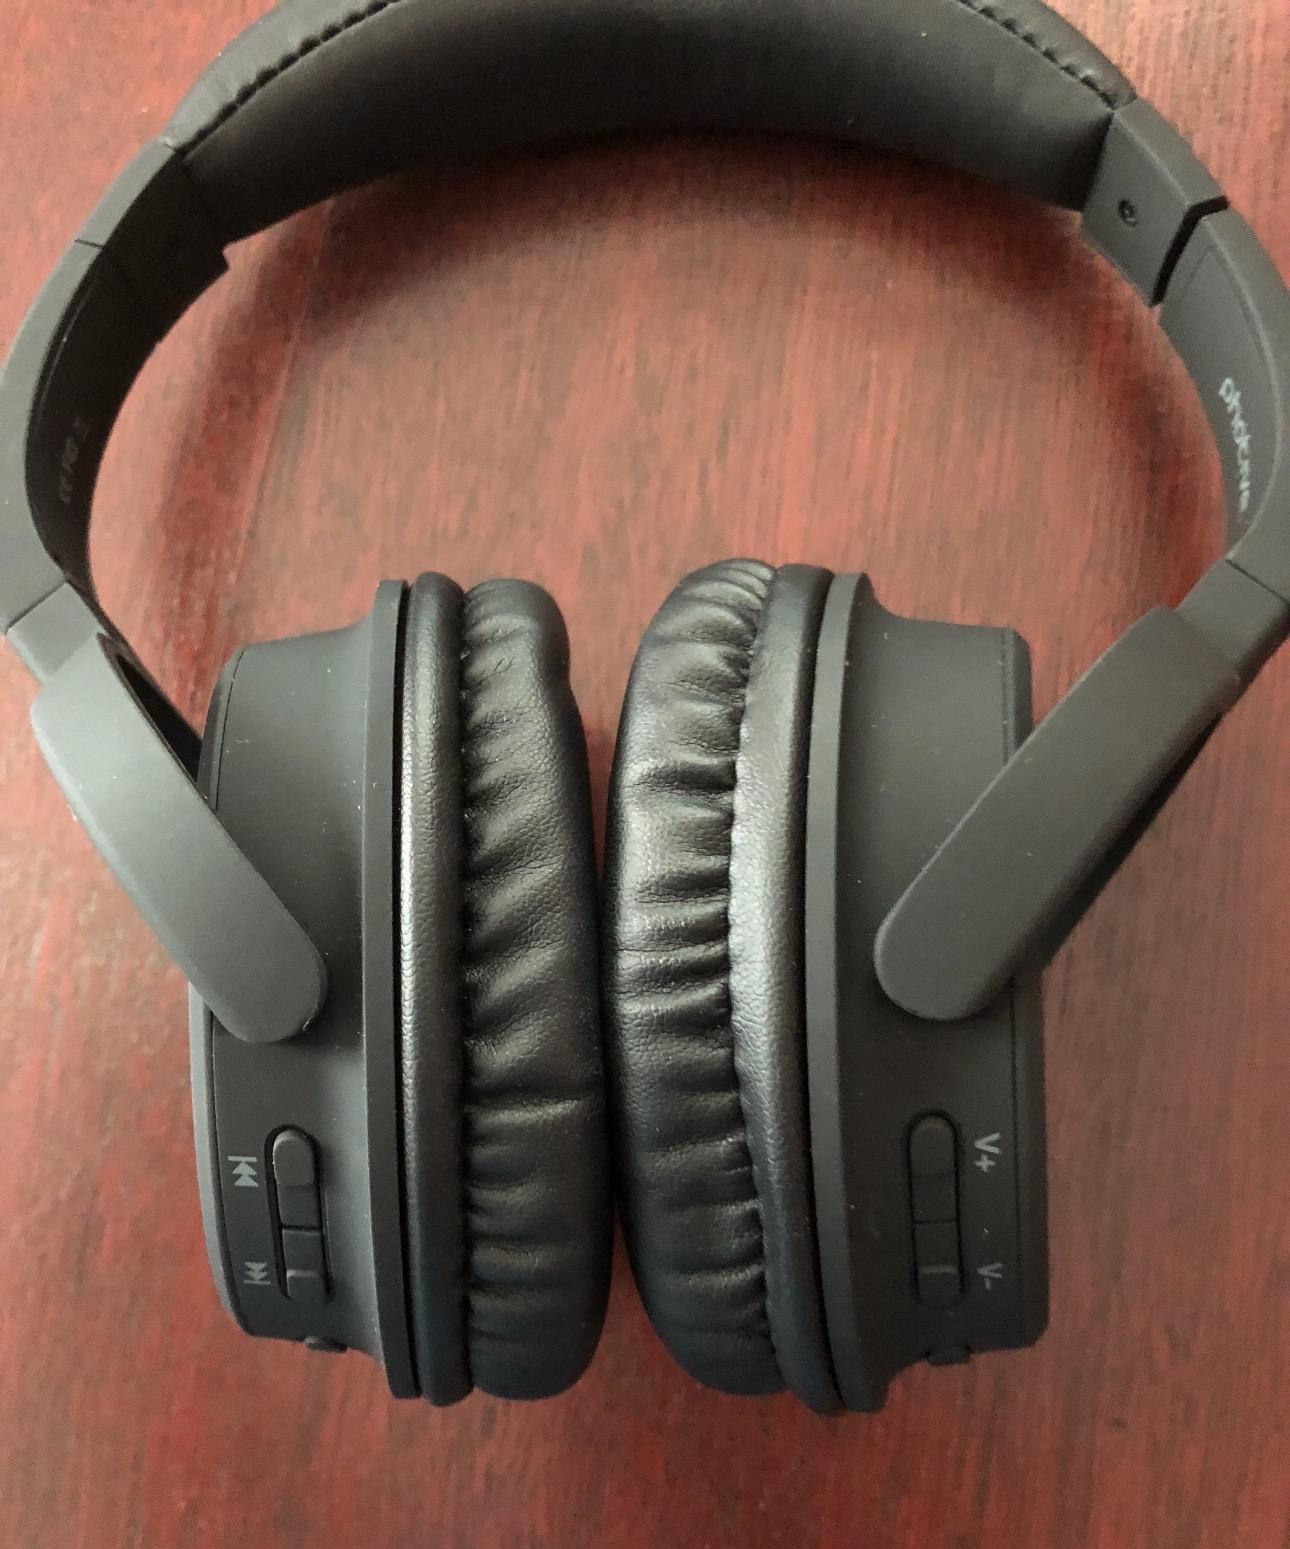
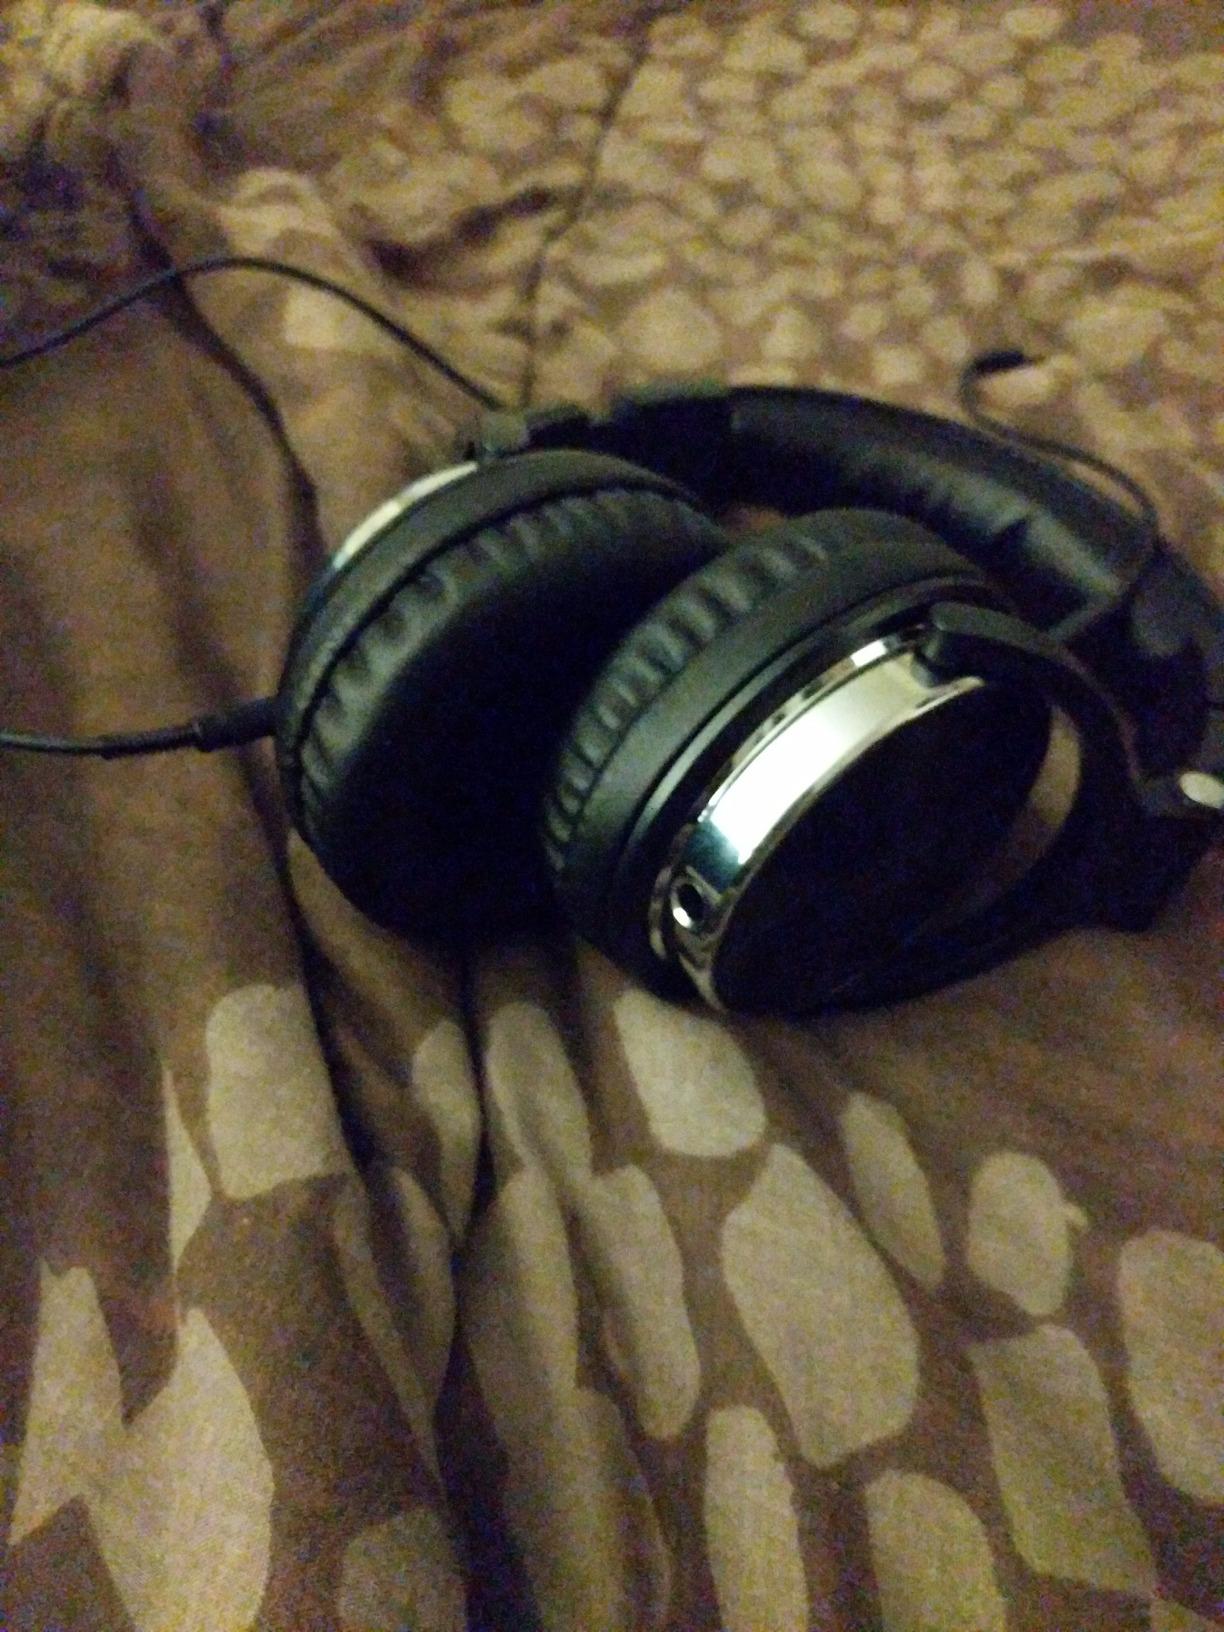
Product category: headphones
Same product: no